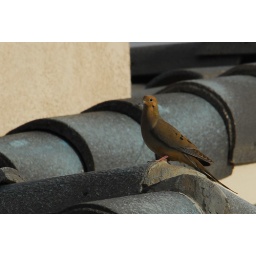
Dove on the roof of a house in Albuquerque, New Mexico.